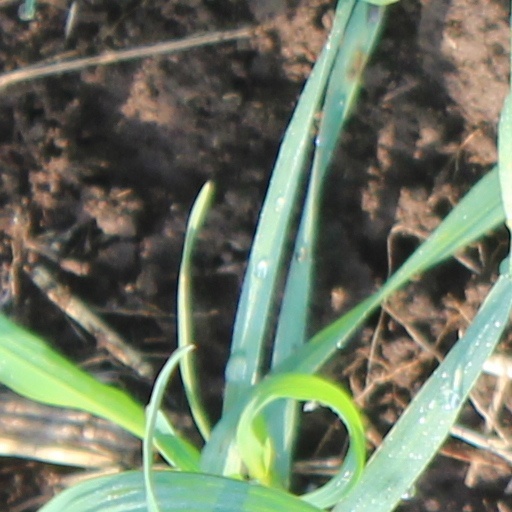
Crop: wheat